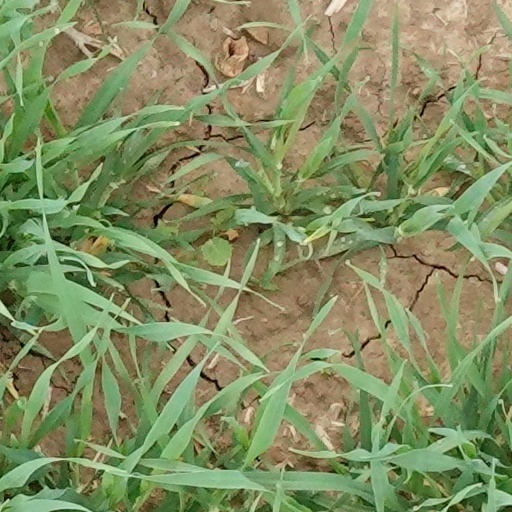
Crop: wheat